Veronica Hart

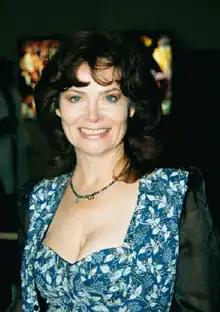
Hart in 2002

Jane Hamilton (born ) is an American film director and former pornographic film actress who performed under the stage name Veronica Hart. Described by columnist Frank Rich as "a leading porn star of the late '70s and early '80s", Hart is a member of the AVN Hall of Fame.